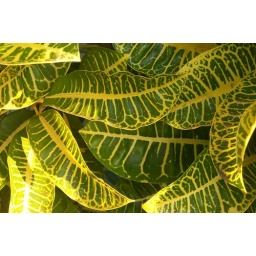
yellow and green crotons in Vanuatu